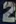
Number: 2